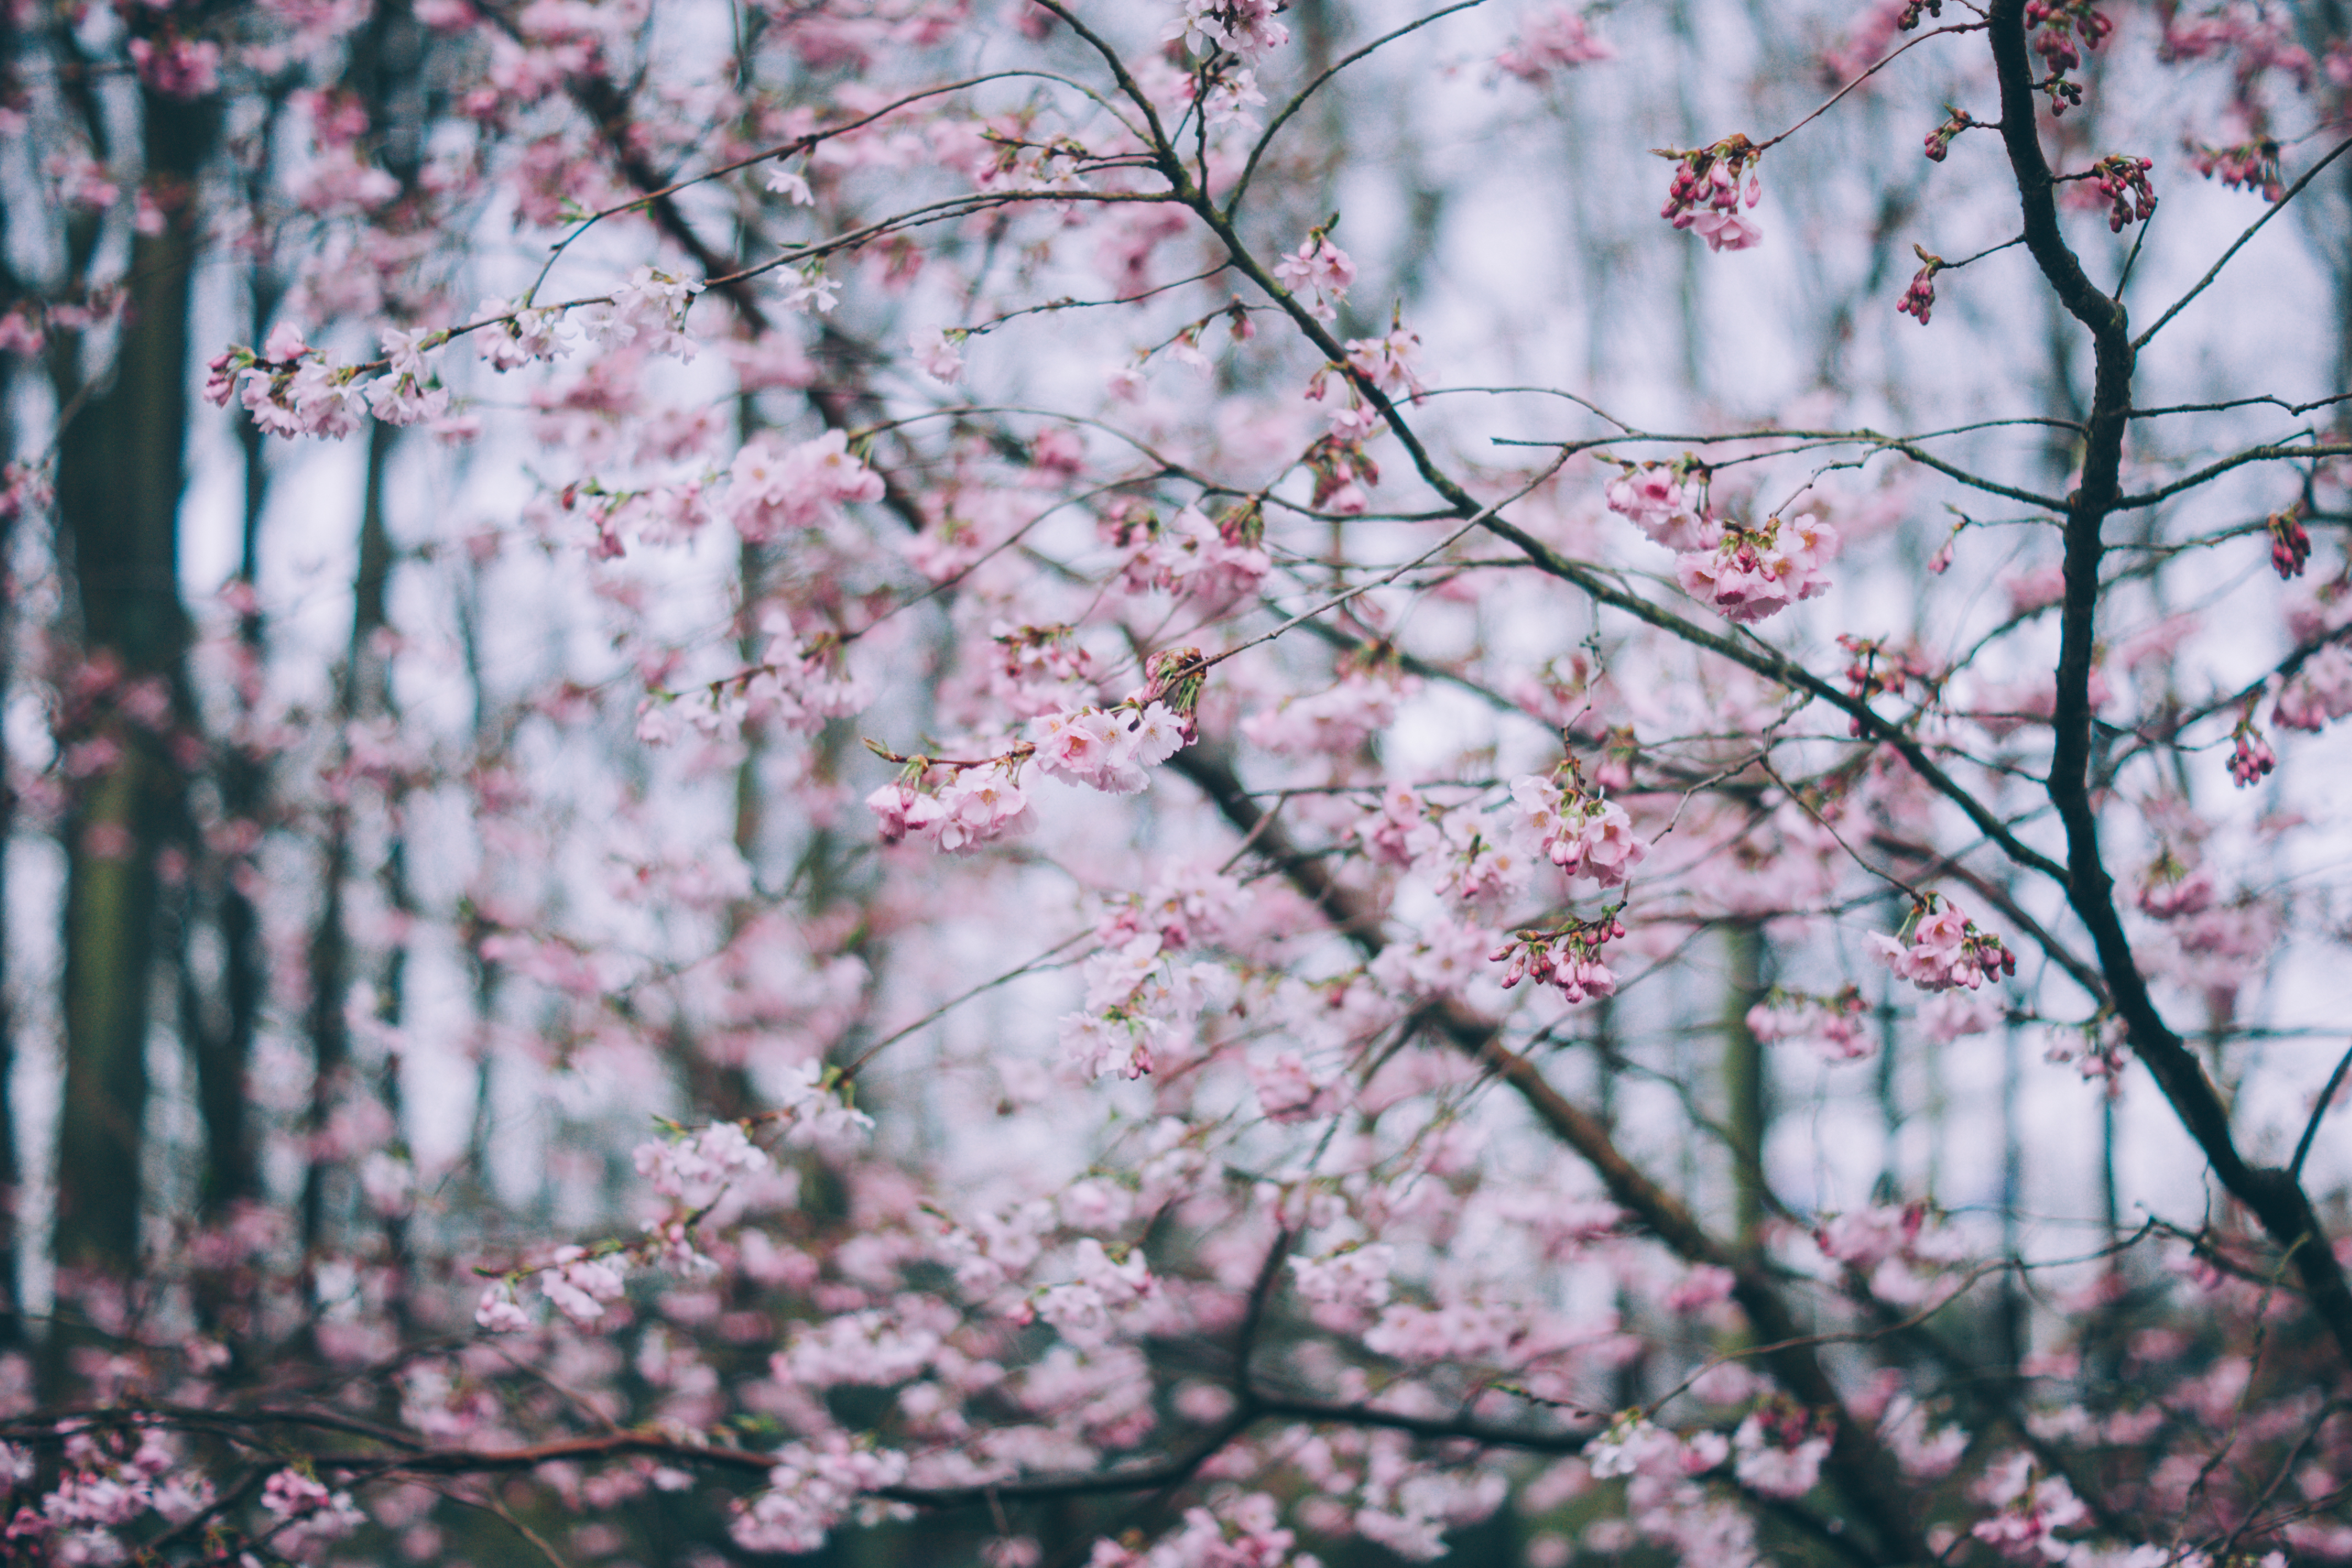
tree, branch, blossom, plant, flower, bloom, spring, produce, botany, season, cherry blossom